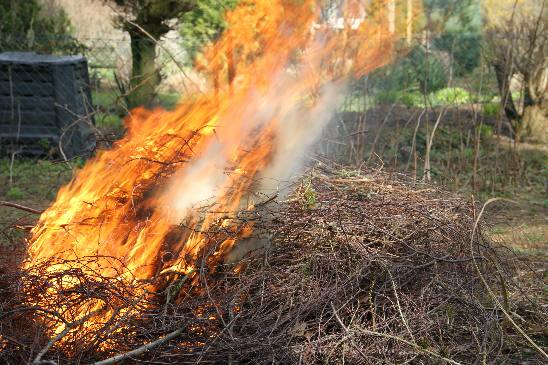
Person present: No